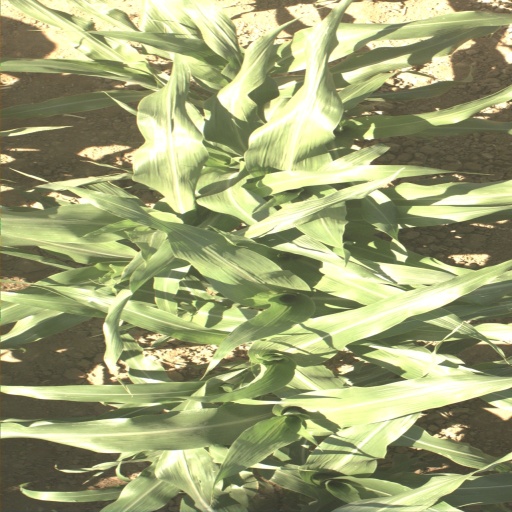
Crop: sorghum